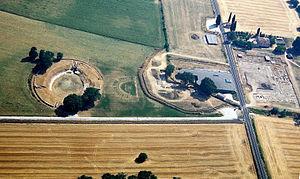
Suasa est une cité romaine antique, sur l'actuelle commune de Castelleone di Suasa, située sur la rive droite du fleuve Cesano dans la province d'Ancône, dans la région Marches, en Italie centrale.